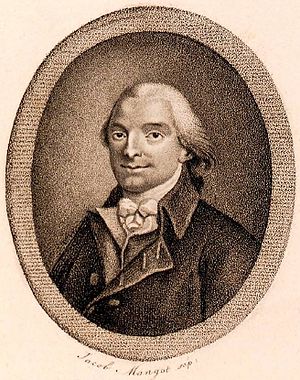
Jean-Pierre Claris de Florian
Jean-Pierre Claris de Florian var en fransk digter.